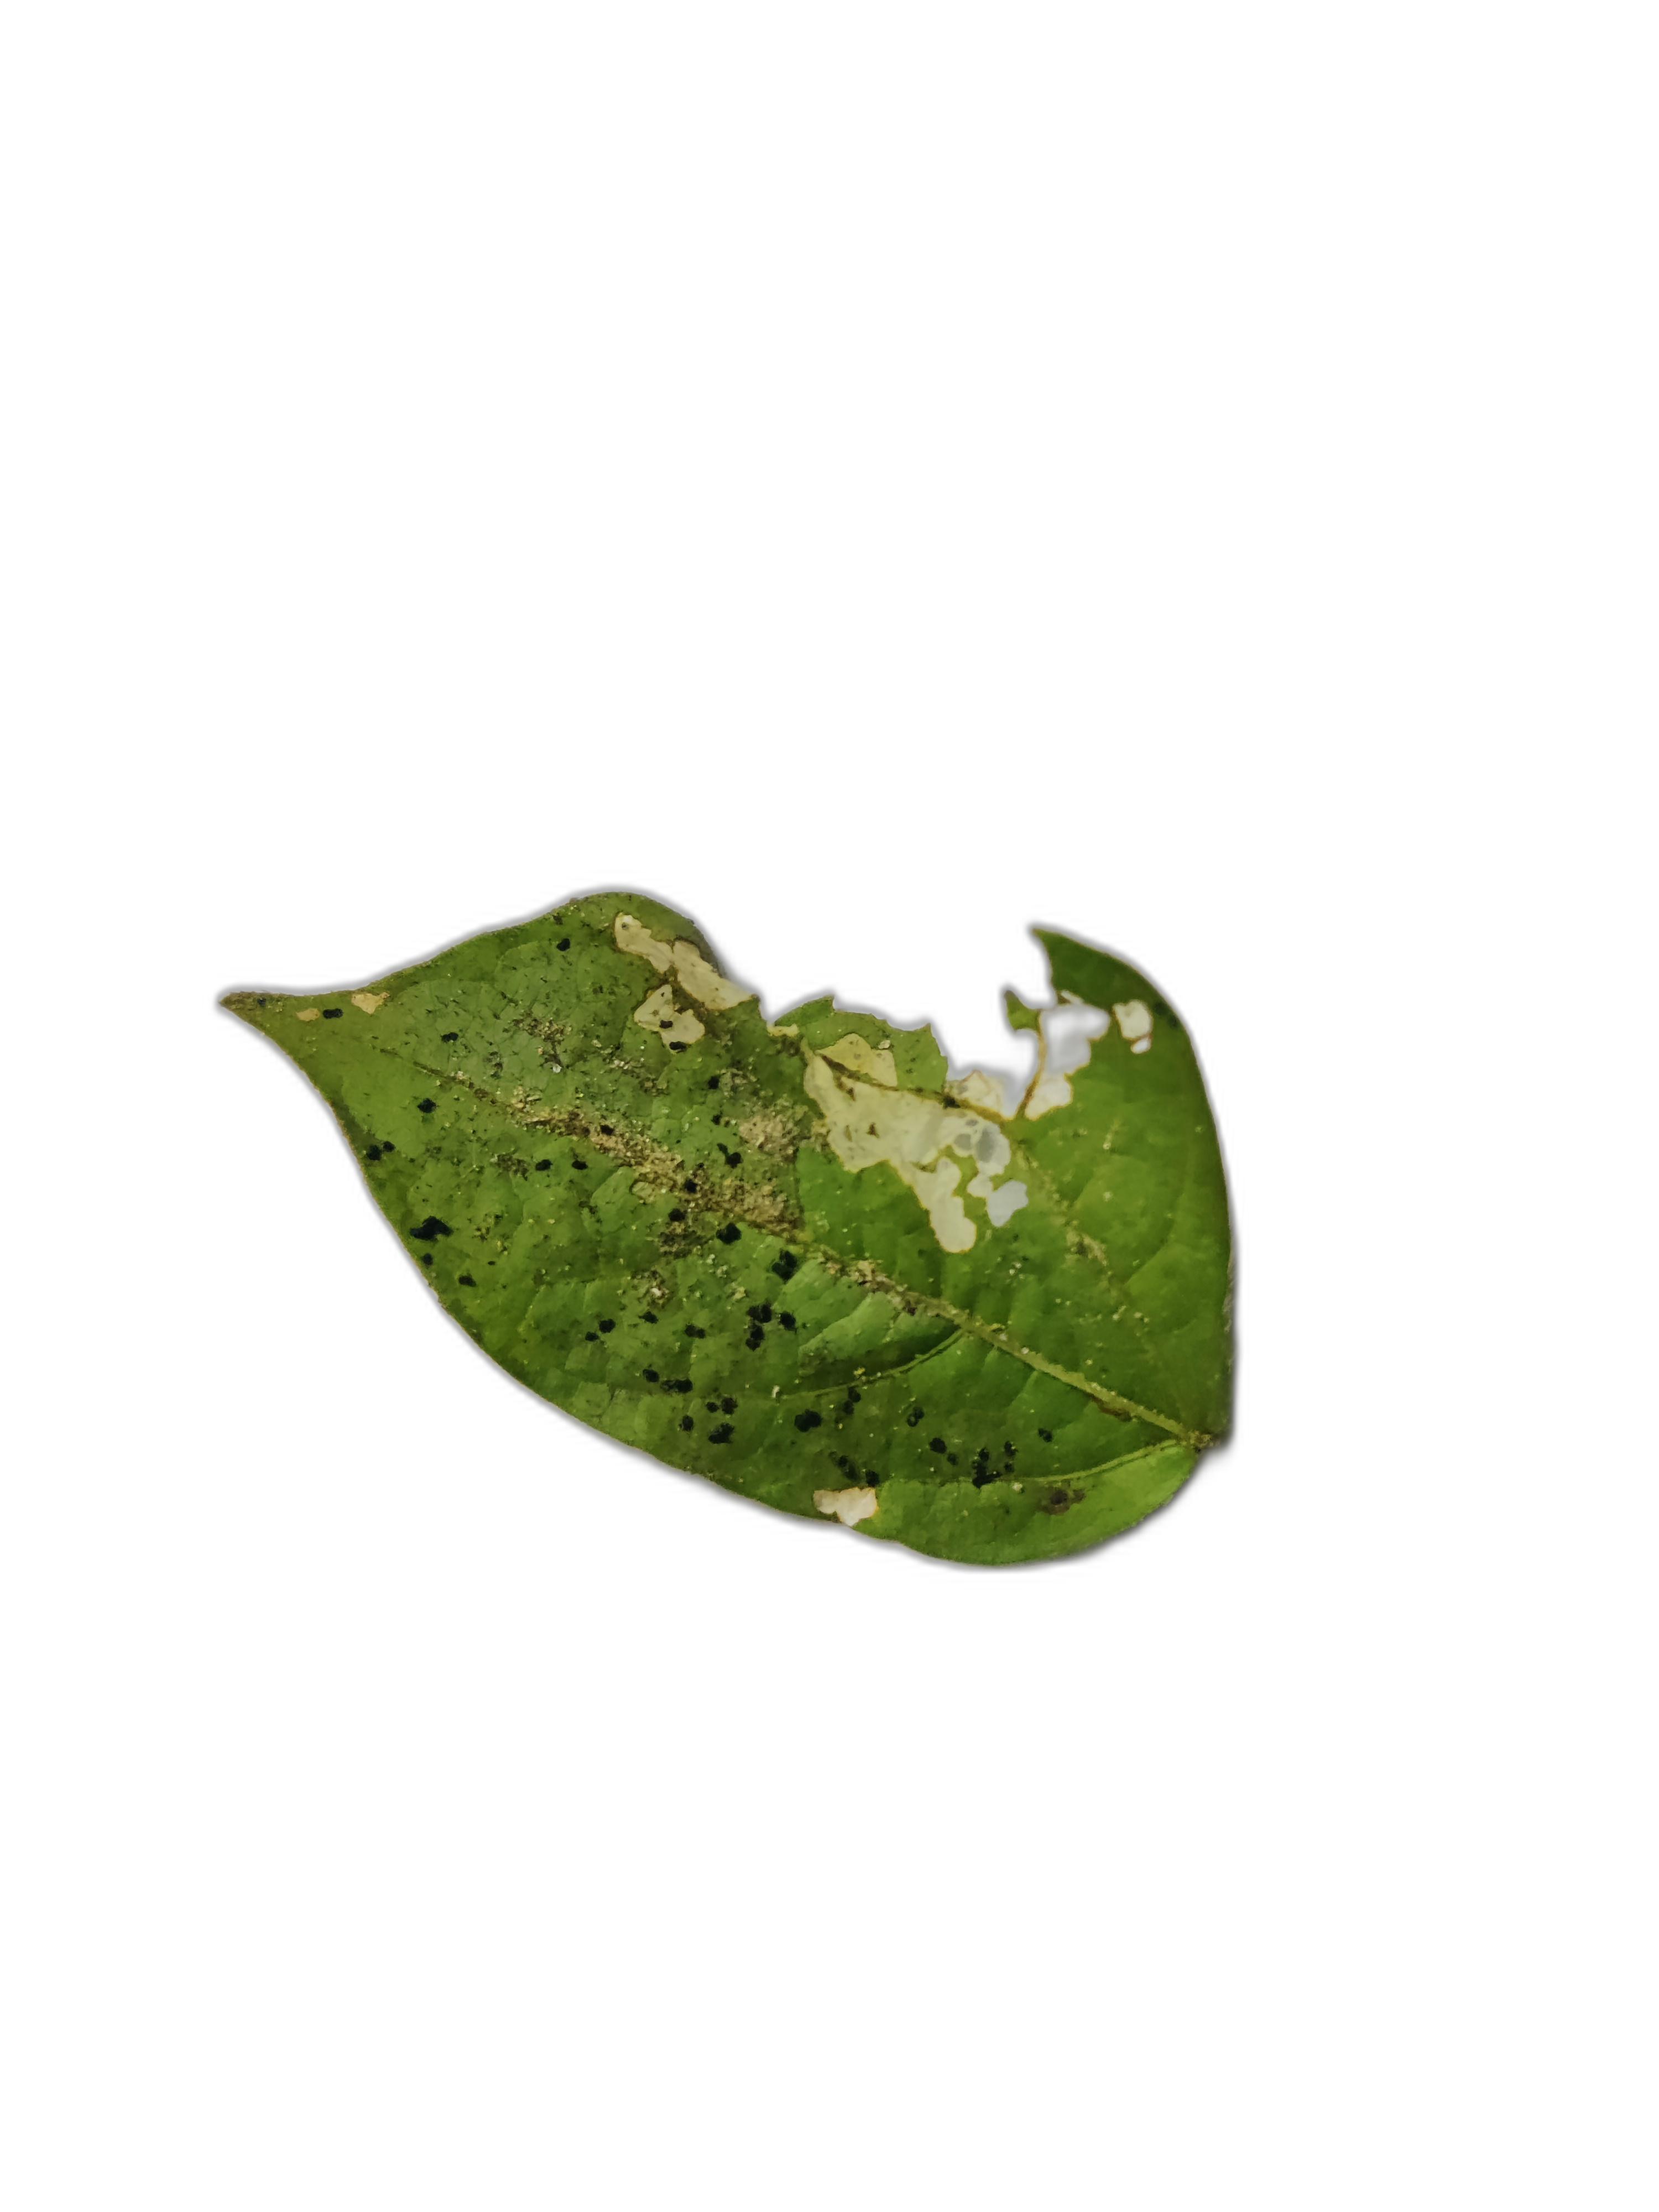
Label: Insect